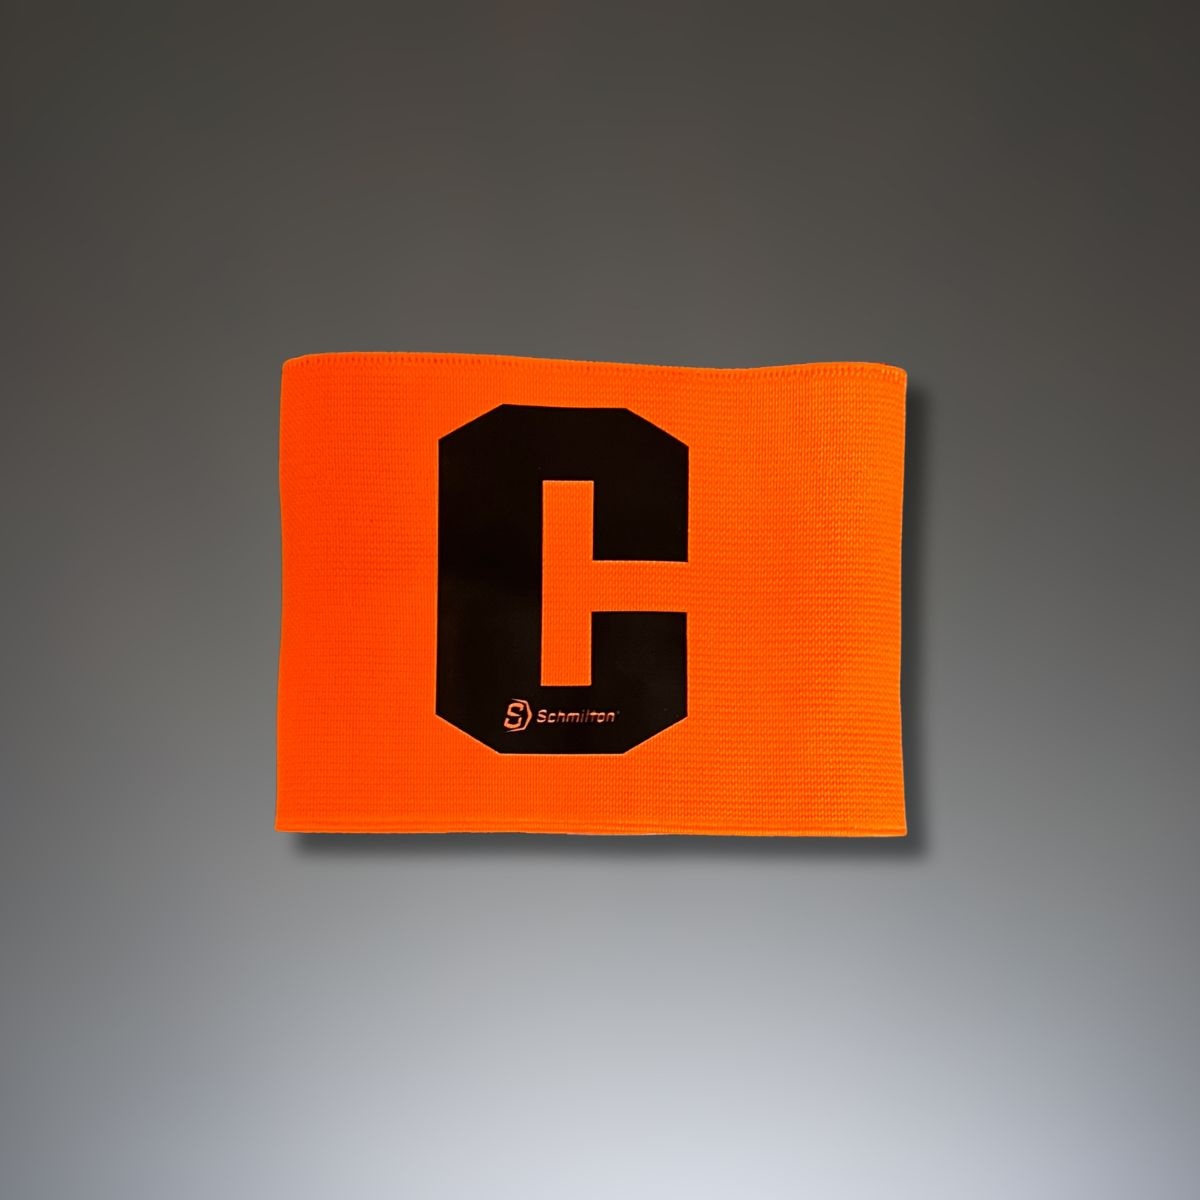
Мъжка капитанска лента, оранжева
Оранжева ластична капитанска лента Залепя се с велкро около ръката
Brand: fanzona.eu
Category: Sporting Goods > Athletics > Coaching & Officiating > Captains Armbands